Milan Hilderink

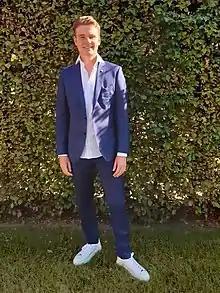

Milan Hilderink (born 29 September 2002) is a Dutch professional footballer who plays as a centre-back for Spanish club Manchego Ciudad Real.